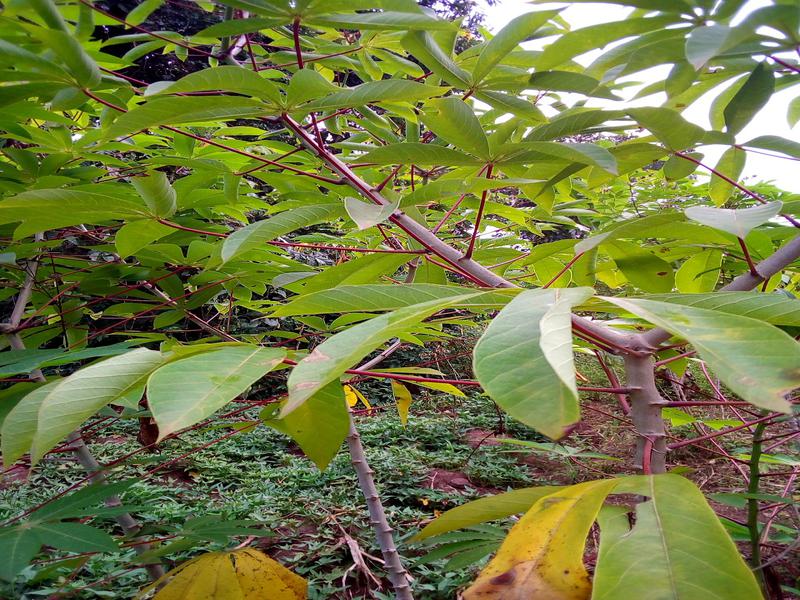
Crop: cassava
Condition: healthy